Ignacio Mieres

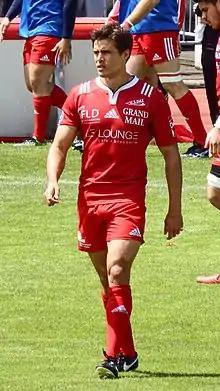

Ignacio Mieres (born April 6, 1987, in Buenos Aires) is an Argentine rugby union player. He previously played for Worcester Warriors in the RFU Championship